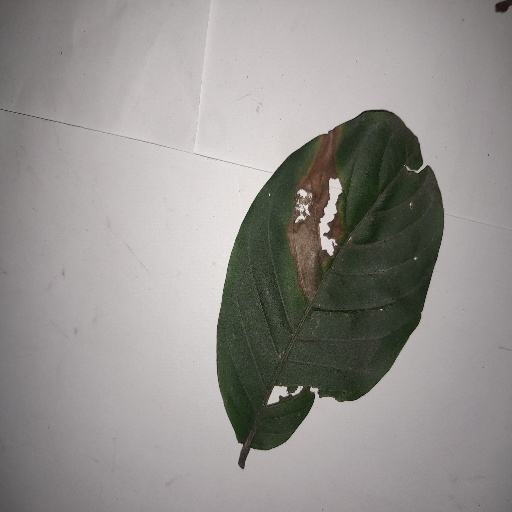
Species: HariTaki
Leaf condition: Bacterial Spot